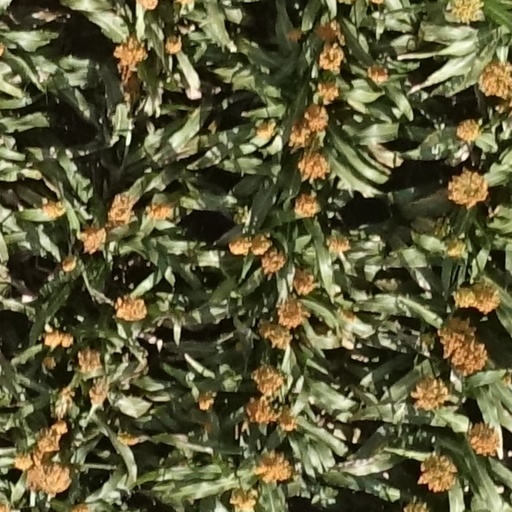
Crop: sorghum